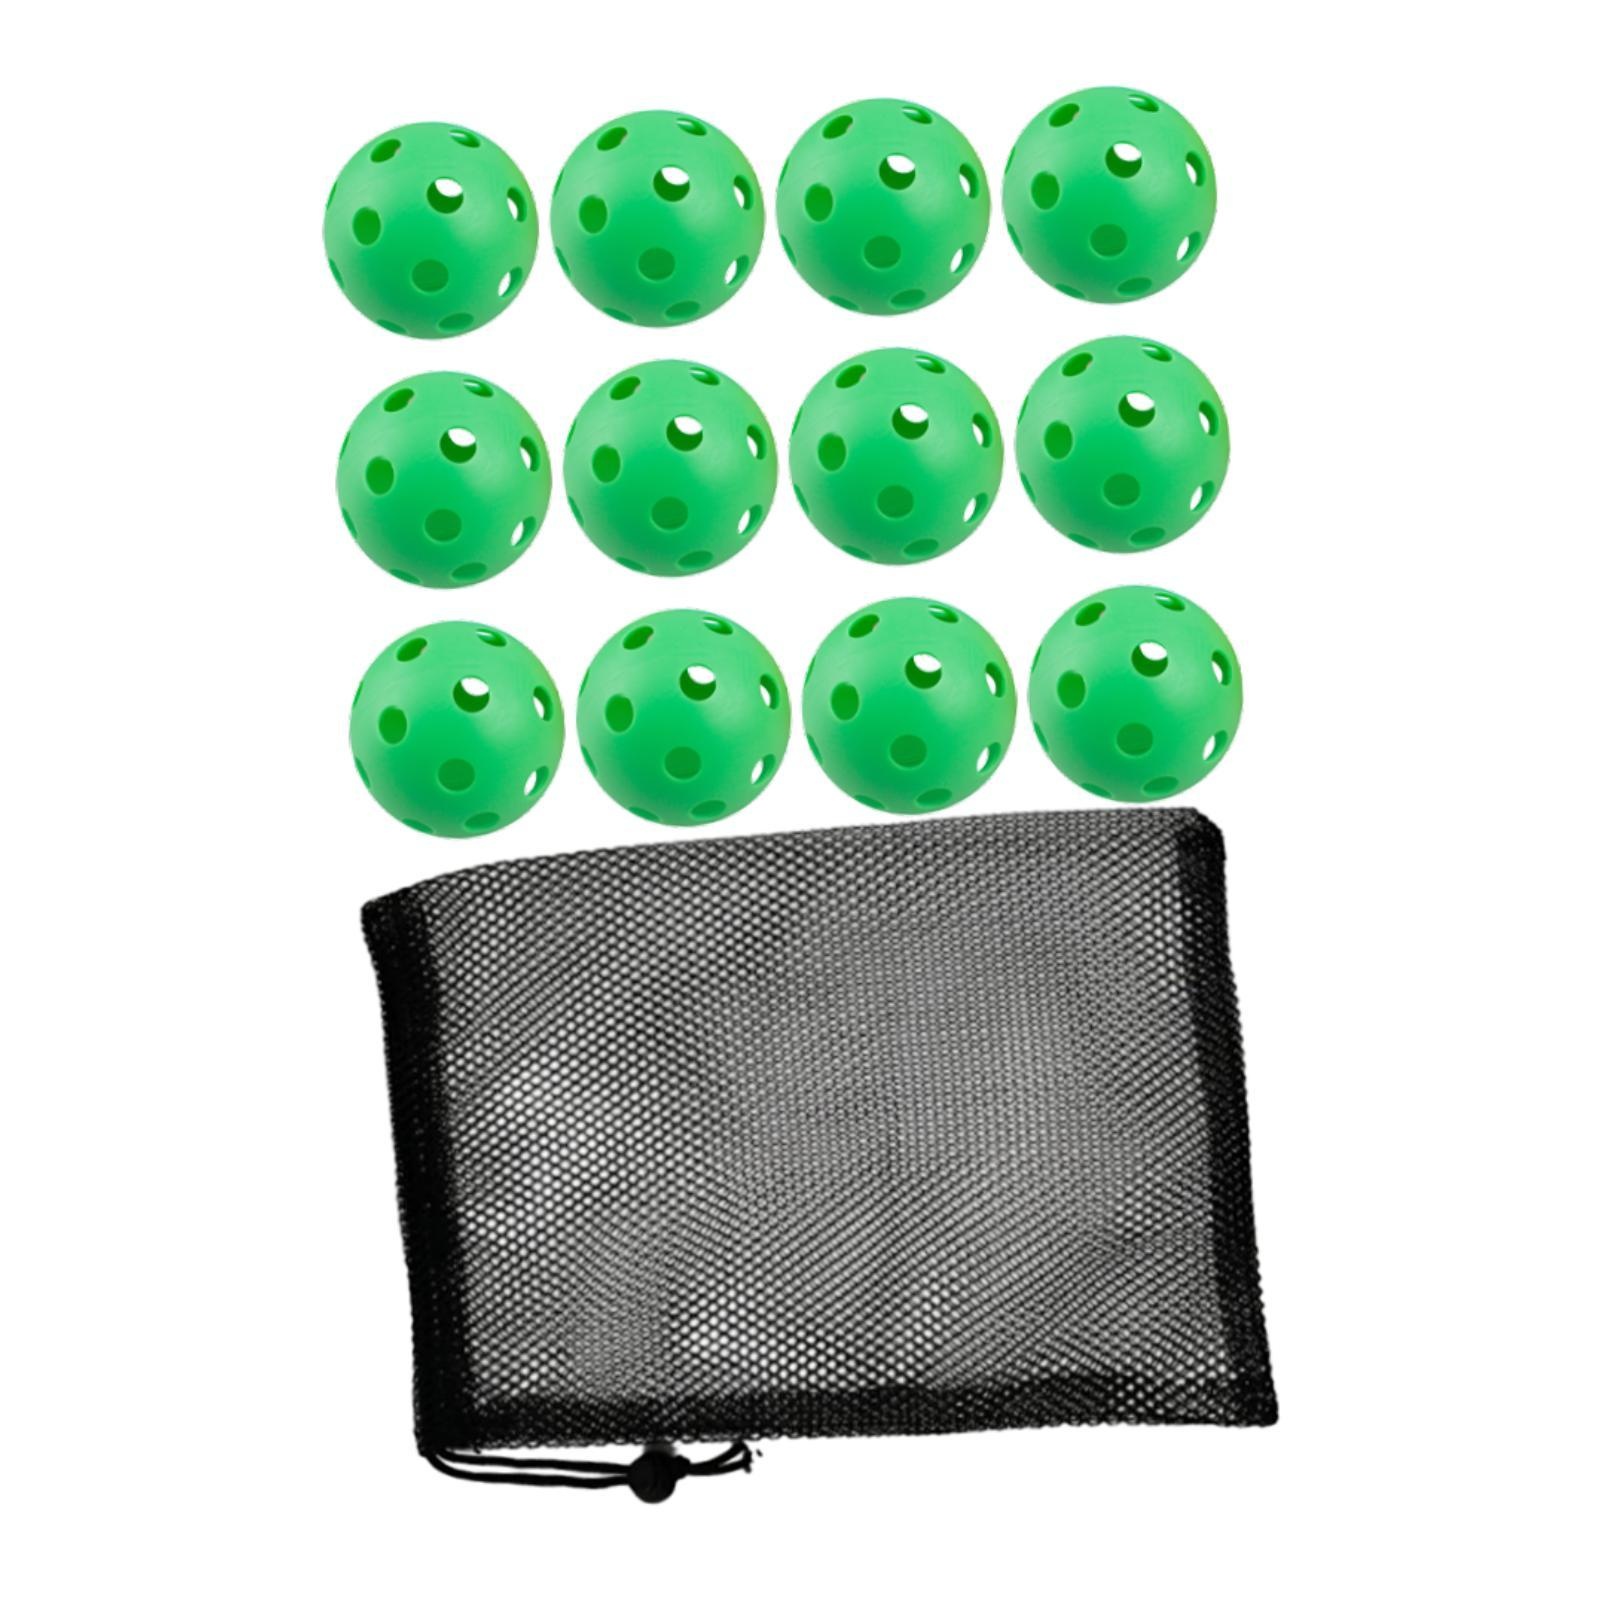
Maxbell 12Pcs Outdoor Pickleballs 26 Holes Portable with Storage Bag for Competition Green
Description: Material: Pickleballs is made of upgrade PE, smooth, these indoor pickleballs are designed for long-lasting use and consistent performance Size: Each pickleballs measures 72mm in diameter, making them ideal for practicing and suitable for player of all ages Versatile Use: Great for both recreational play and skill development, these balls are great for children’s toys or as part of a training routine High Visibility Color: Bright colored outdoor pickle balls are for outdoor playgrounds. Suitable for both beginners and professionals Convenient Storage: Comes with a mesh bag, allowing easy storage and carry of the balls wherever you go Specification: Material: PE Size Chart: Diameter: 7.2cm/2.83inch Package Includes: 12 Pickleball Balls 1 Mesh Bag Note: Please allow slightly errors due to manual measurement and different monitors.
Brand: Aladdin Shoppers: Best Online Shopping site in India - Shop Now!
Category: Sporting Goods > Outdoor Recreation > Outdoor Games > Pickleball > Pickleballs